Vavamuffin

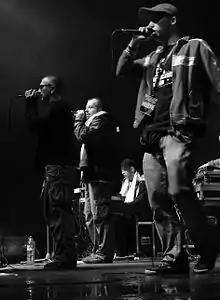
Vavamuffin in Brzeszcze, Poland

Vavamuffin is a Polish raggamuffin, roots reggae and dancehall band from Warsaw. They were formed in 2003 and have released five albums under the label Karrot Kommando. The band members are Pablopavo, Reggaenerator, Gorg, Emili Jones, Jahcob Junior, Raffi Kazan, Mothashipp, Dubbist and Barton. They have participated in Przystanek Woodstock.